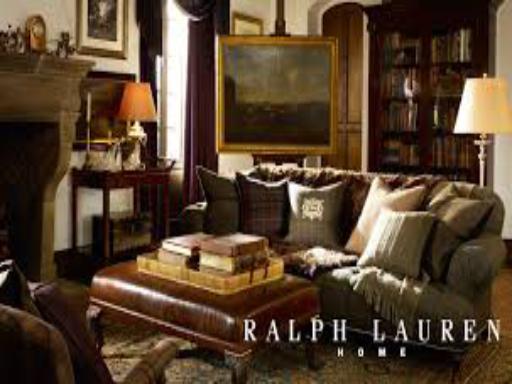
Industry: Necessities